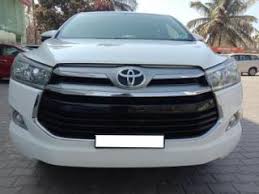
Label: noambulance